Alphabody

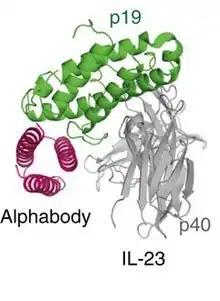
3D structure of Alphabody in complex with IL-23 p19 subunit

Alphabody "CMPX-1023" has been successfully developed to target the p19 subunit of Interleukin 23 (IL-23) and has entered preclinical trials as of October 2011. In brief, IL-23 is a pro-inflammatory cytokine that has been implicated in autoimmune inflammatory diseases like psoriasis, rheumatoid arthritis and Crohn's disease. There are anti-IL-23 drugs available, which work by targeting the p40 subunit. However, the p40 subunit is also present in Interleukin 12 (IL-12) and causes serious side-effects when antagonized, such as increased susceptibility to infection.